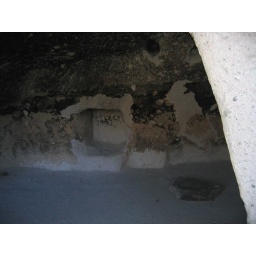
black walls from fires, stone in corner used to grind corn